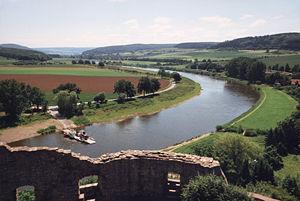
La Weser est un fleuve allemand né de la réunion de deux rivières, la Werra et la Fulda, qui confluent en Basse-Saxe à Hann. Münden. Après un parcours de 452 km, elle se jette dans la mer du Nord au niveau de Bremerhaven grâce à un grand estuaire, dans lequel se manifeste un phénomène de mascaret sur une longueur de 89 km.